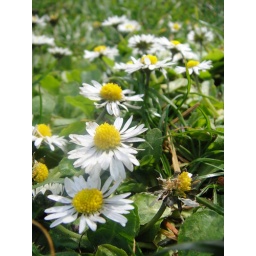
Laugh in a little bed of green